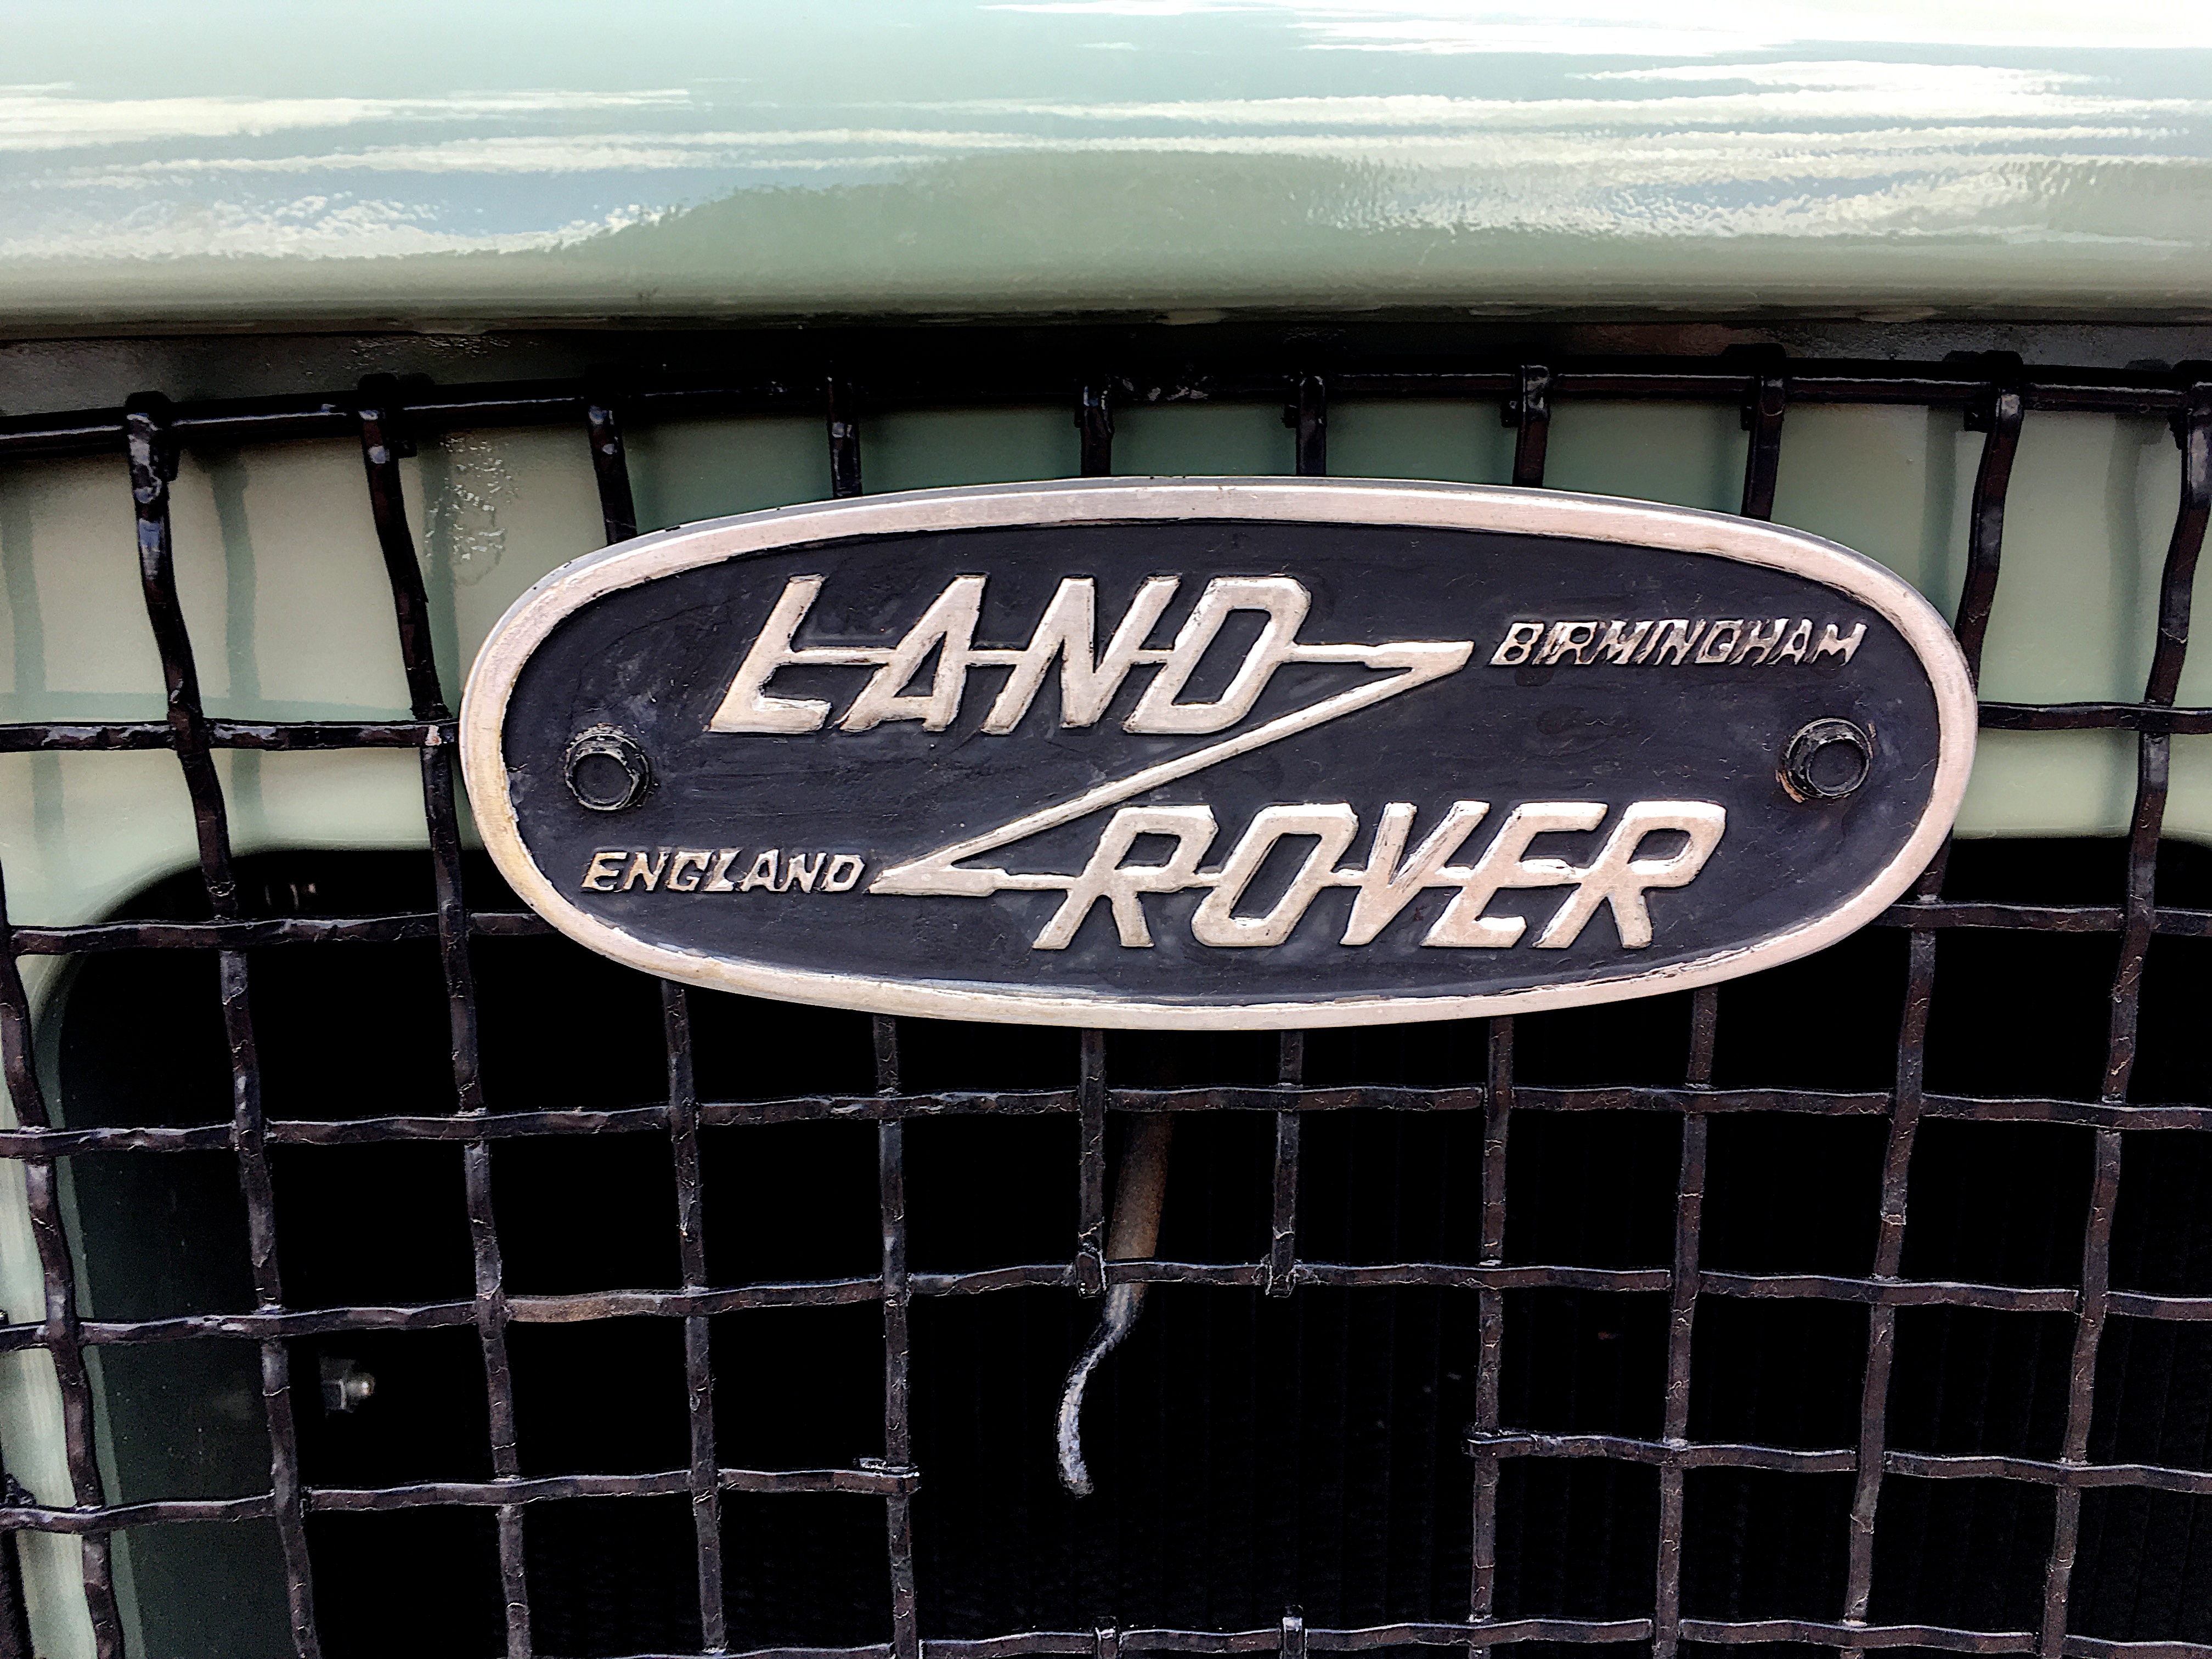
number, sign, blue, black, signage, shape, automotive exterior, electronic instrument, vehicle registration plate